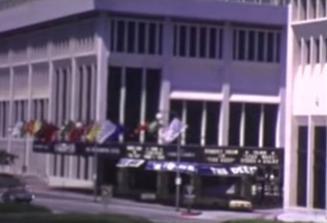
Building: Shubert Theatre (Los Angeles)
Country: United States of America
Year built: 1972
Theatre in Los Angeles, California, United States Shubert theatre Shubert Theatre, Los Angeles (1978) Shubert theatre Location in the Los Angeles Area Show map of the Los Angeles metropolitan area Shubert theatre Location in California Show map of California Shubert theatre Location in the United States Show map of the United States Address 2020 Avenue of the Stars Century City, California United States Coordinates 34°03′30″N 118°24′54″W / 34.05821°N 118.41492°W / 34.05821; -118.41492 Operator Shubert Organization Type 1993 Capacity 2,100 Construction Opened Follies July 22, 1972 Closed January 2002 Demolished October 2002 Years active 1972 – 2002 Architect Henry George Greene The Shubert Theatre was a 2,100-seat show house that opened in 1972 at 2020 Avenue of the Stars, Century City , Los Angeles , California . The theatre was demolished in October 2002 to make way for the 2000 Avenue of the Stars office building. The Shubert opened on July 22, 1972, with a production of Follies directed by Harold Prince and Michael Bennett . Other notable productions included A Chorus Line , Les Misérables , Cats , Evita , Sunset Boulevard , Dreamgirls , Ragtime , and Beauty and the Beast and the 1990 Miss Universe pageant. On November 4, 2001, eleven months before its demolition, the theatre served as a one-off venue for the 2001 Primetime Emmy Awards when the event lost its scheduled venue, the Shrine Auditorium , due to postponement following the September 11 attacks . It had previously hosted the awards in 1973 and 1976. The theatre closed in January 2002 due to a lack of bookings for the 2002 season and was demolished in October 2002 to make way for an office complex. References